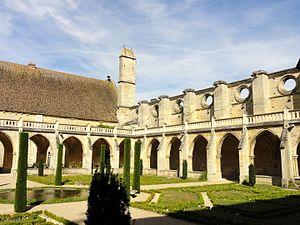
Cloître - voir titre.
L'abbaye de Royaumont est un ancien monastère cistercien situé dans le hameau de Baillon à Asnières-sur-Oise dans le Val-d'Oise, à environ trente kilomètres au nord de Paris.